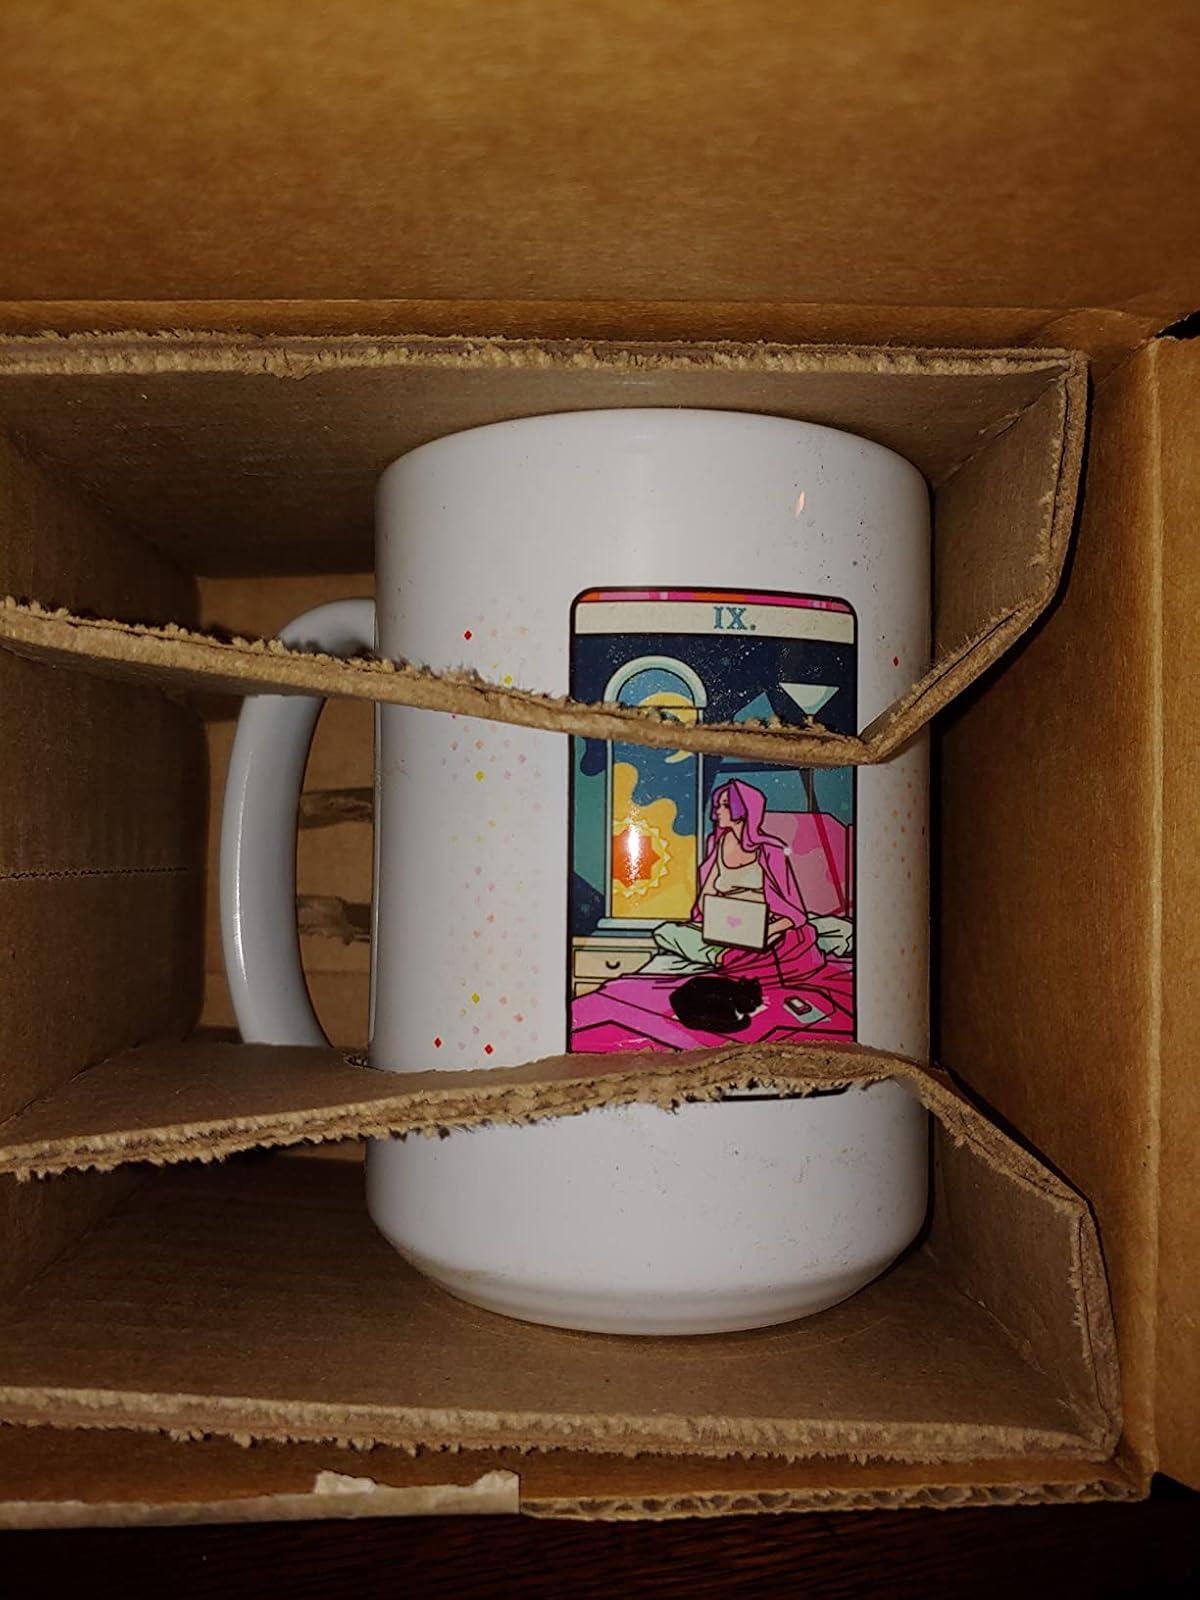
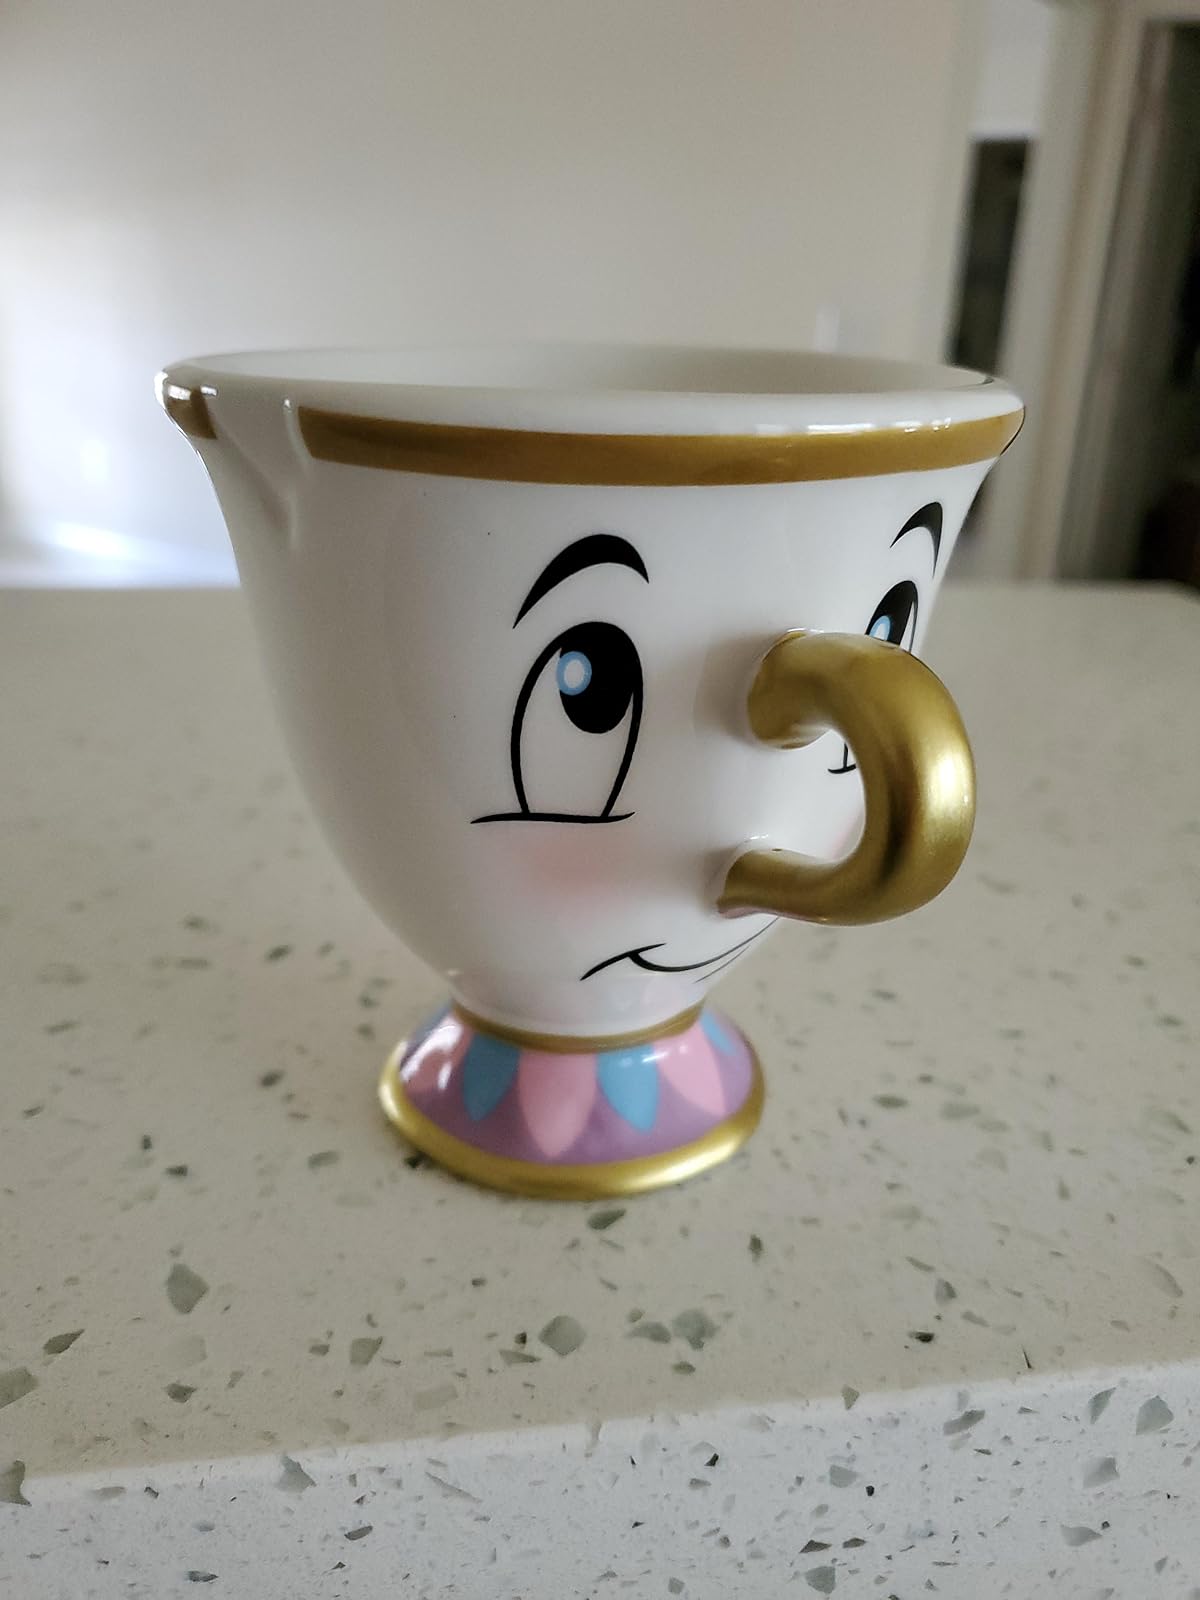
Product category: items_mug
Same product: no